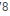
Number: 8